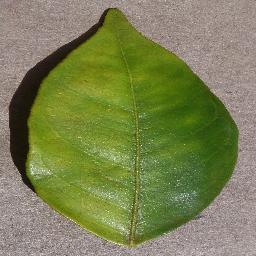
Label: Orange___Haunglongbing_(Citrus_greening)